Gottfried Blocklinger

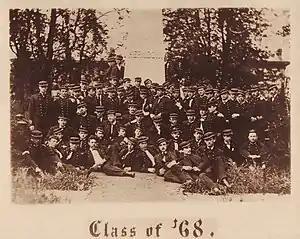
Gottfried Blocklinger, posed 6th from right, in the United States Naval Academy Graduating Class of 1868 in front of Herndon Monument

1863-69; During the American Civil War he was a midshipman at the US Naval Academy. His assignments included service on board the in summer of 1864. And served successively in the Pacific squadron on board the in 1869, Enterprise, and Adams.